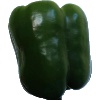
Label: green_pepper